Exhibition GO Station

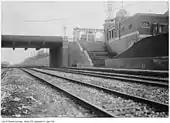
1912 Grand Trunk station at the Dufferin Gates

The original Grand Trunk Railway station consisted of a wooden frame building, located on the south side of the tracks just east of Dufferin Street. The grade separation, which was done between 1910 and 1912, resulted in the demolition of that station since it was necessary to build a retaining wall along the south side of the cutting. New Dufferin Gates were constructed at the entrance to Exhibition Place, with concrete stairs down to two side platforms west of the new bridge over the tracks. Passenger service continue to operate there until the 1960s.